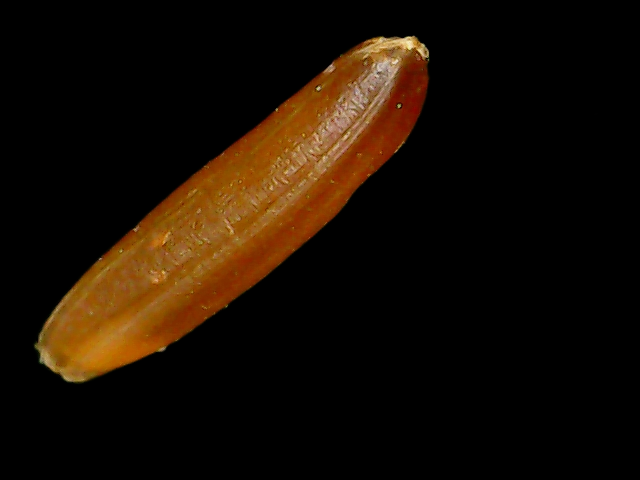
Rice variety: Binadhan20